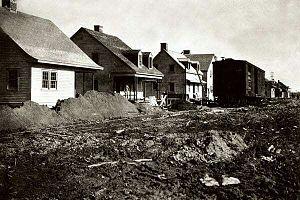
Construction d'Arvida, 1926. Le wagon sur rail était installé temporairement pour distribuer les matériaux.
Arvida est une ancienne ville du Saguenay, au Québec, incorporée en 1926 et fusionnée à Jonquière en 1975. Son premier quartier est classé parmi les lieux historiques nationaux du Canada depuis 2014.